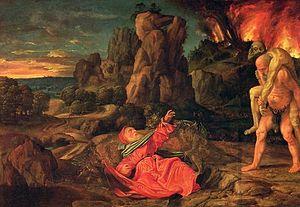
Giovanni Gerolamo Savoldo est un peintre lombard de la haute Renaissance.